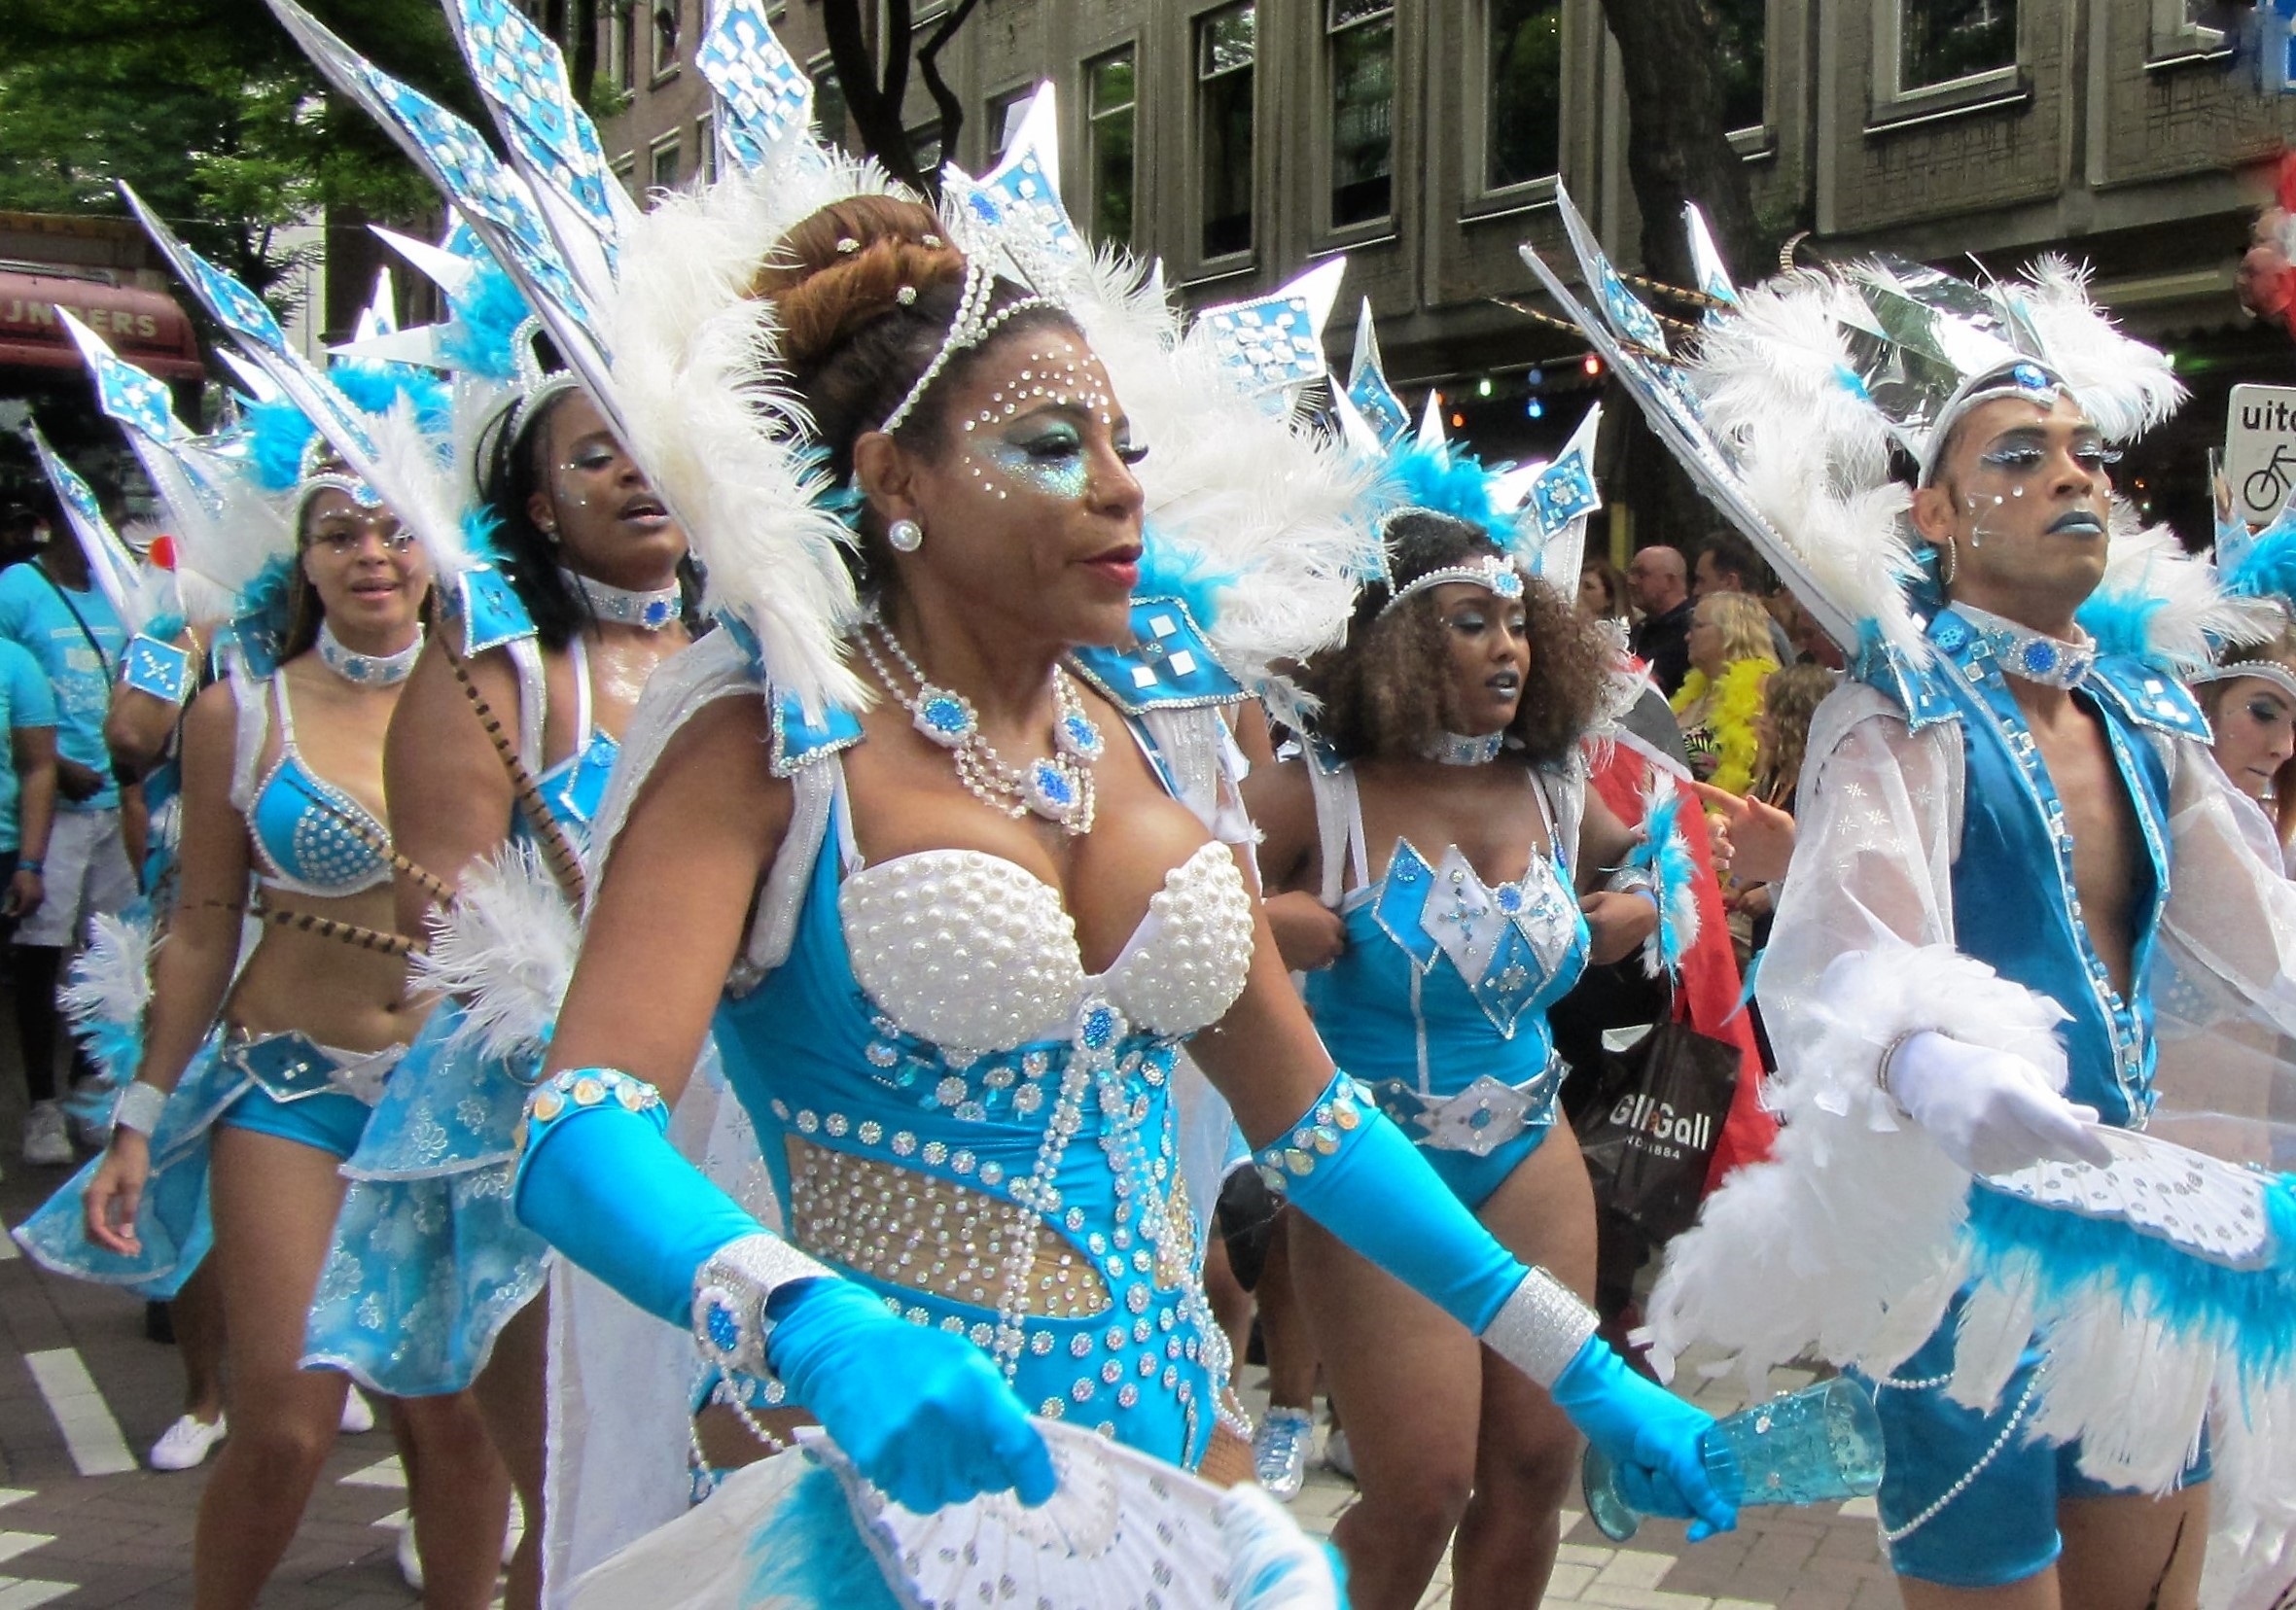
dance, carnival, parade, festival, fun, happy, sports, party, beautiful, sexy, samba, event, attractive, stunning, beautiful woman